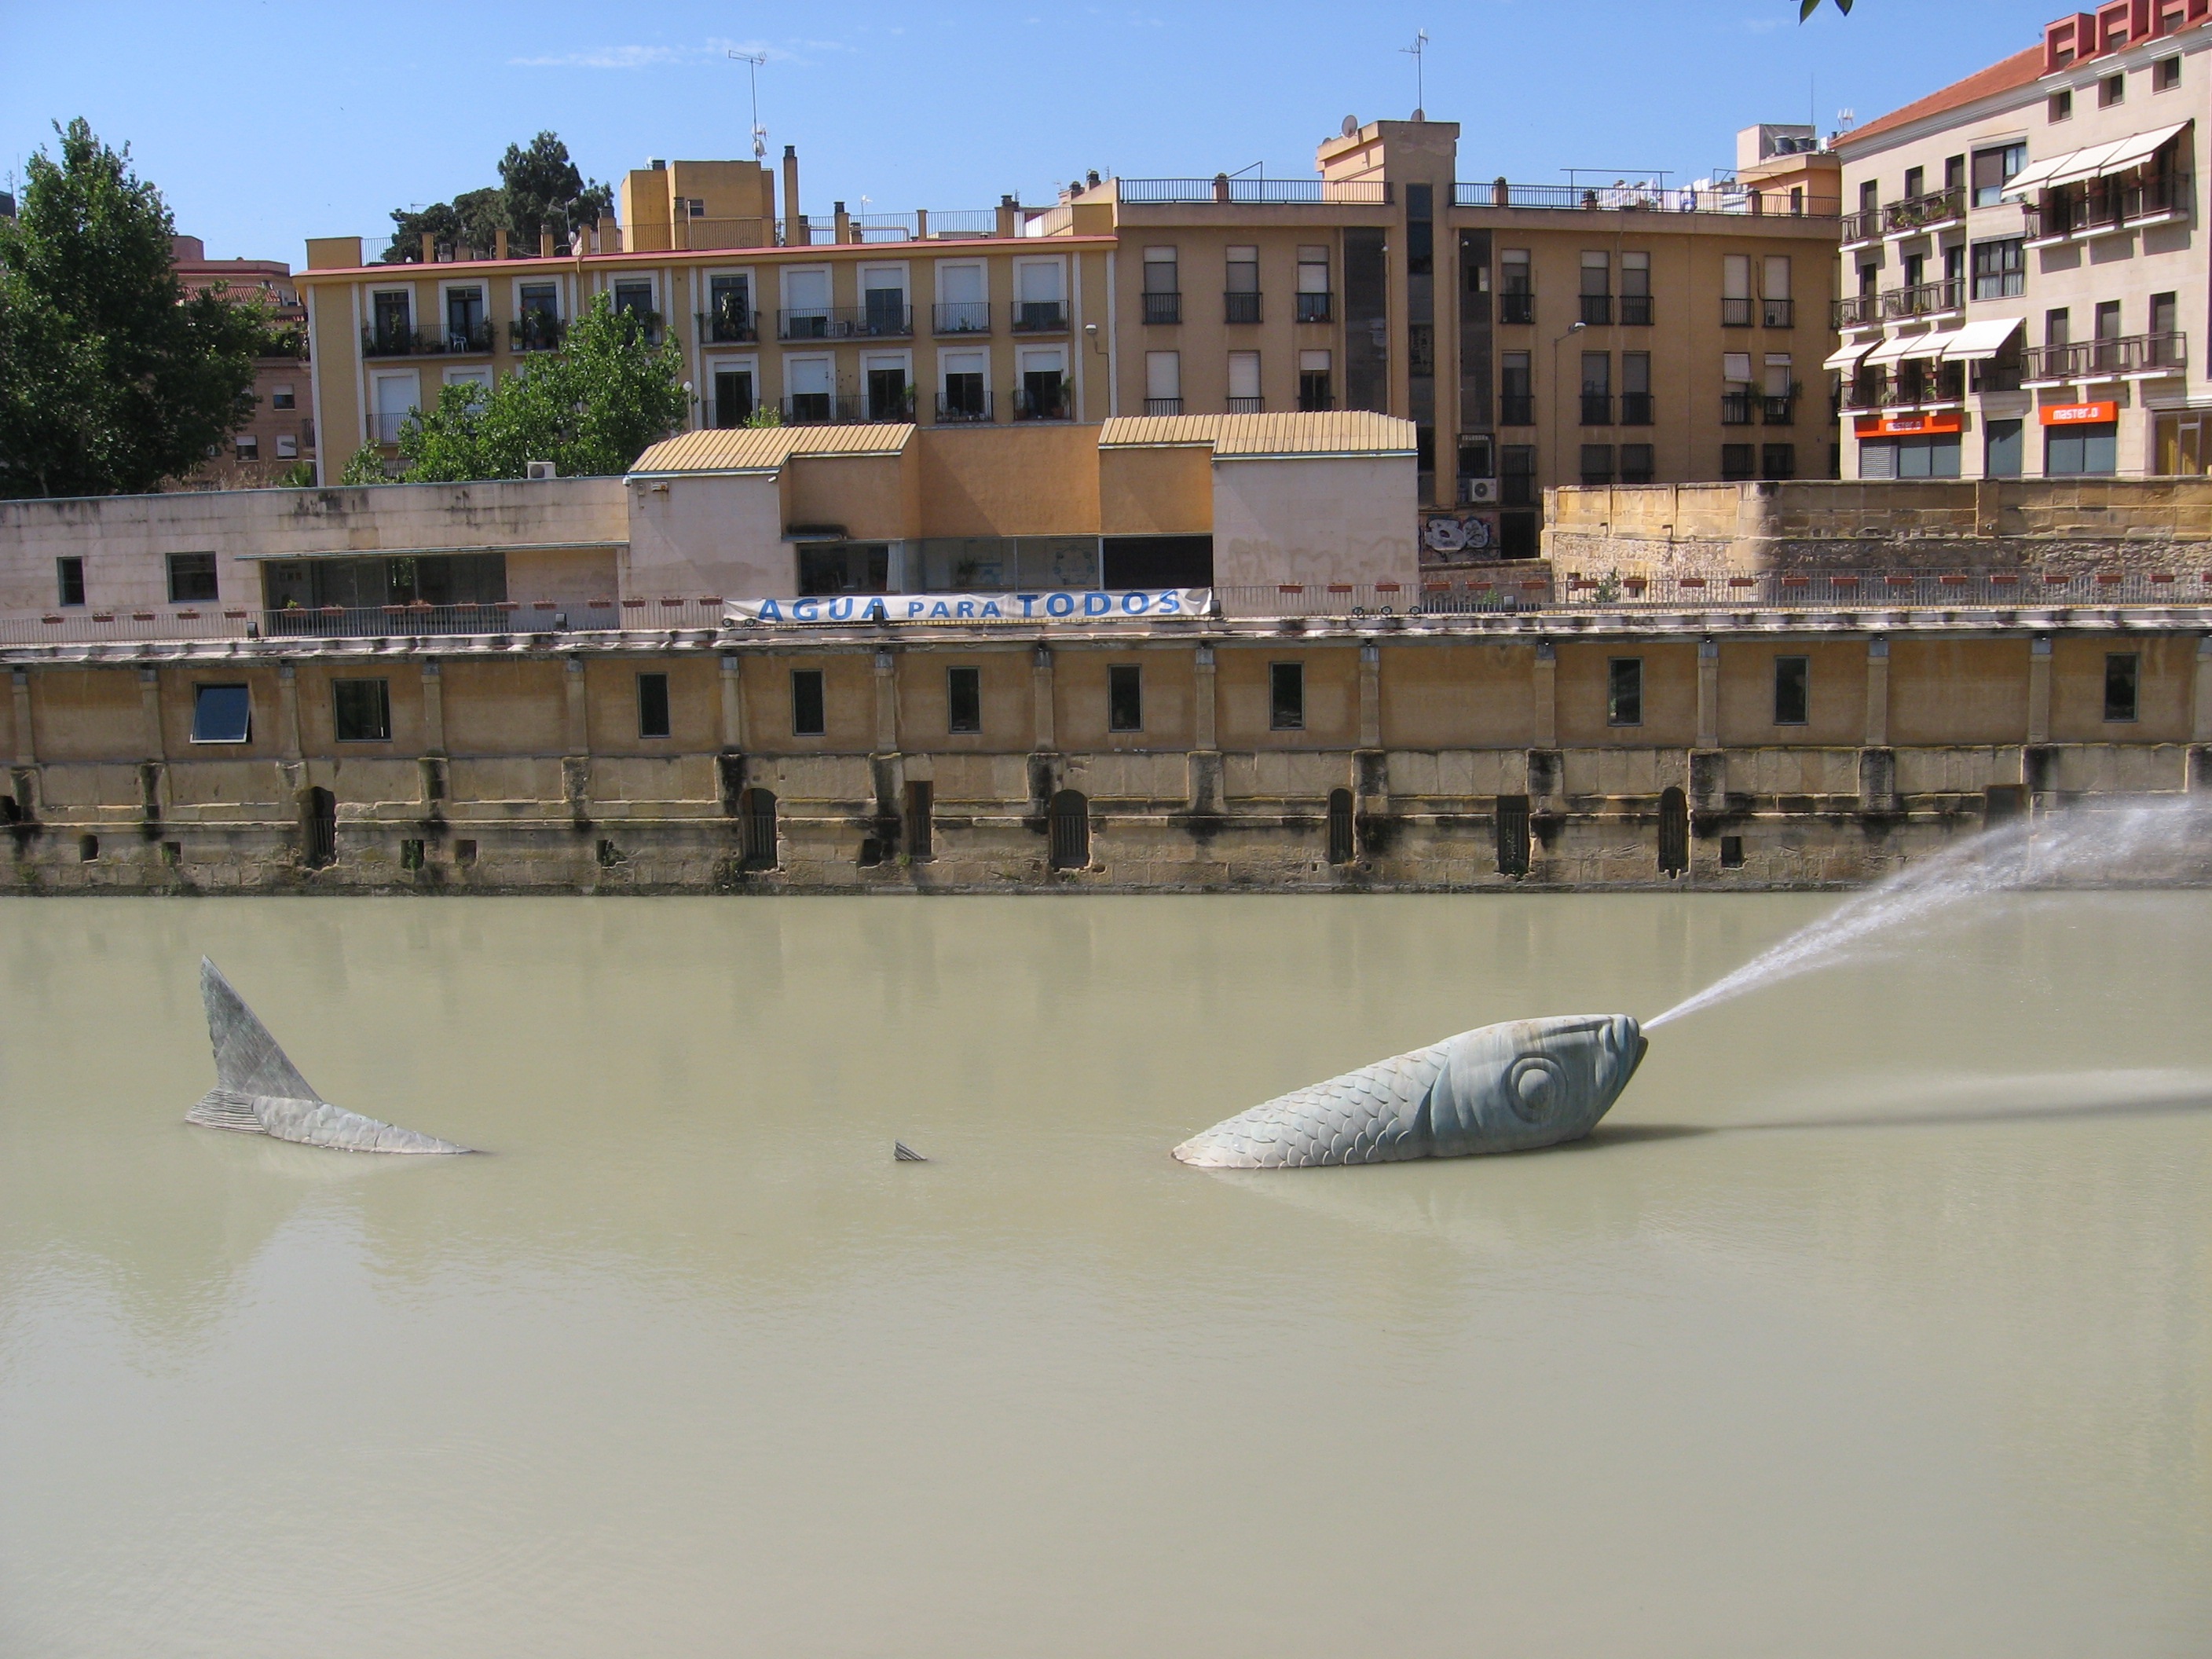
river, monument, vehicle, sardine, safe, murcia